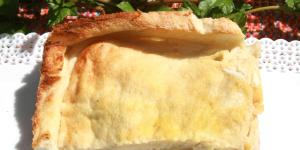
sandwich gigante al horno